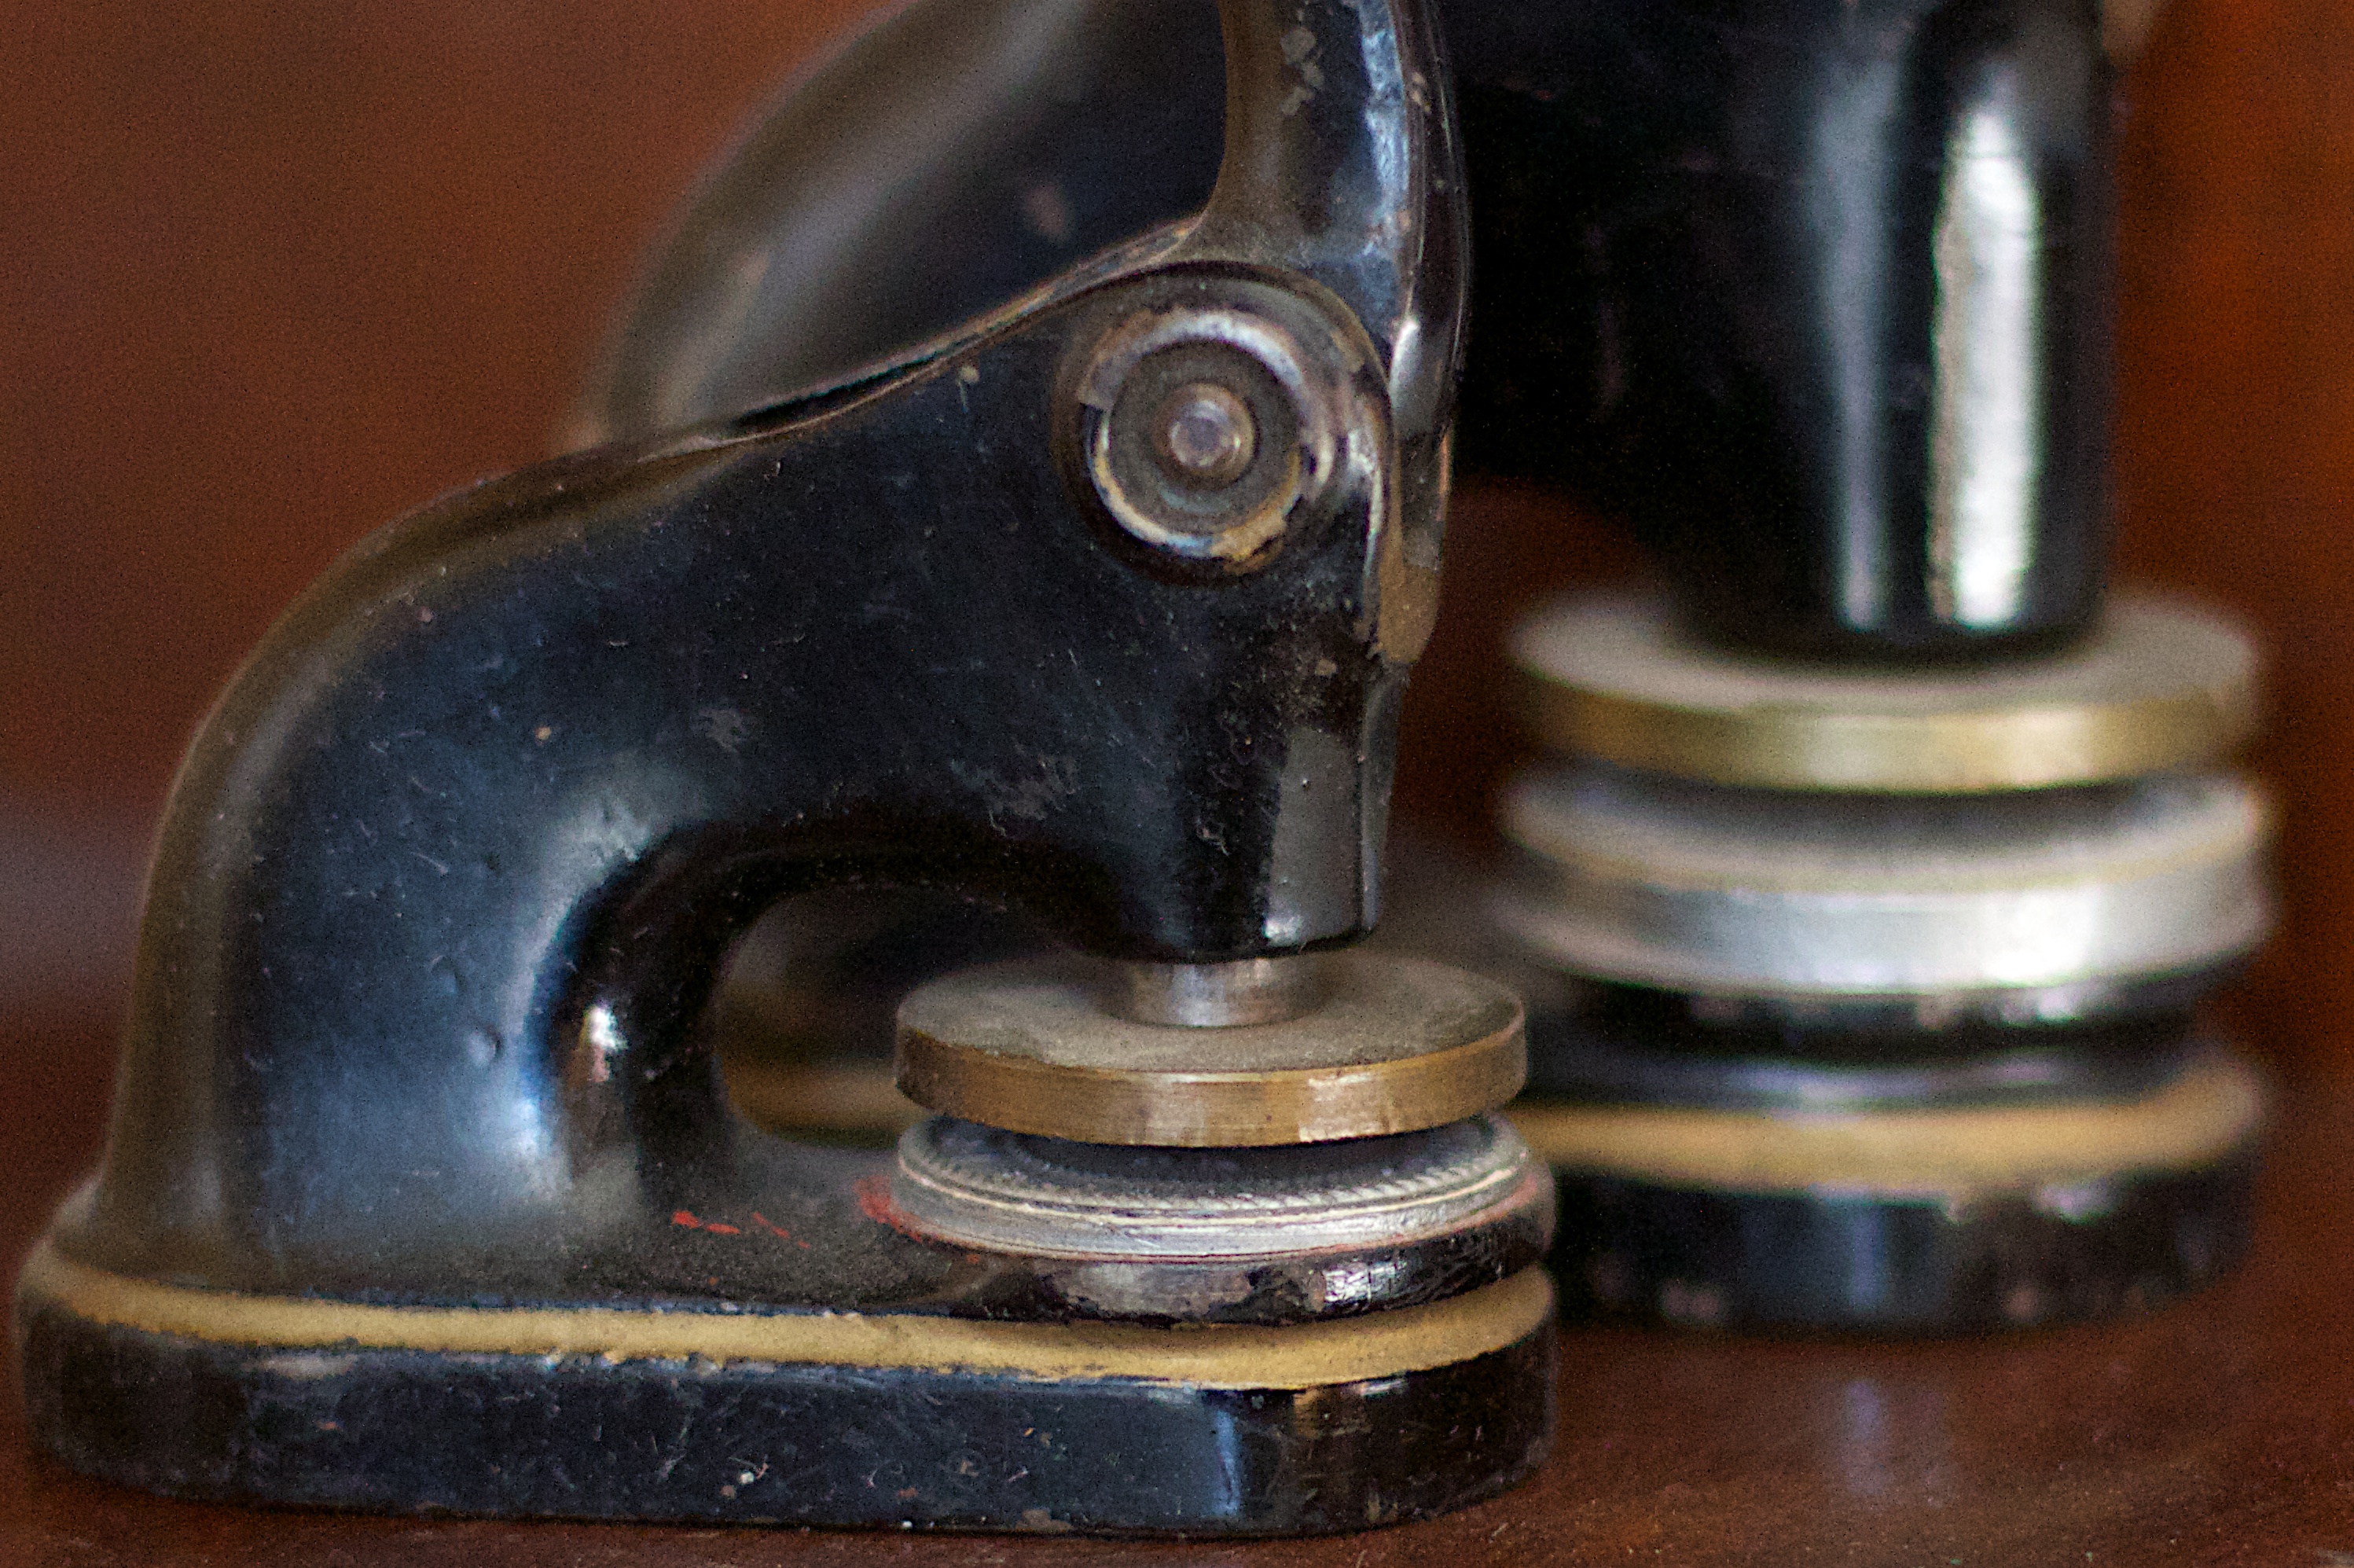
wheel